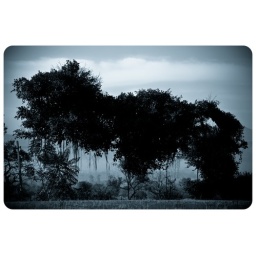
Was on the opposite side of the road sipping hot tea, i saw this tree in the shape of a cub prowling